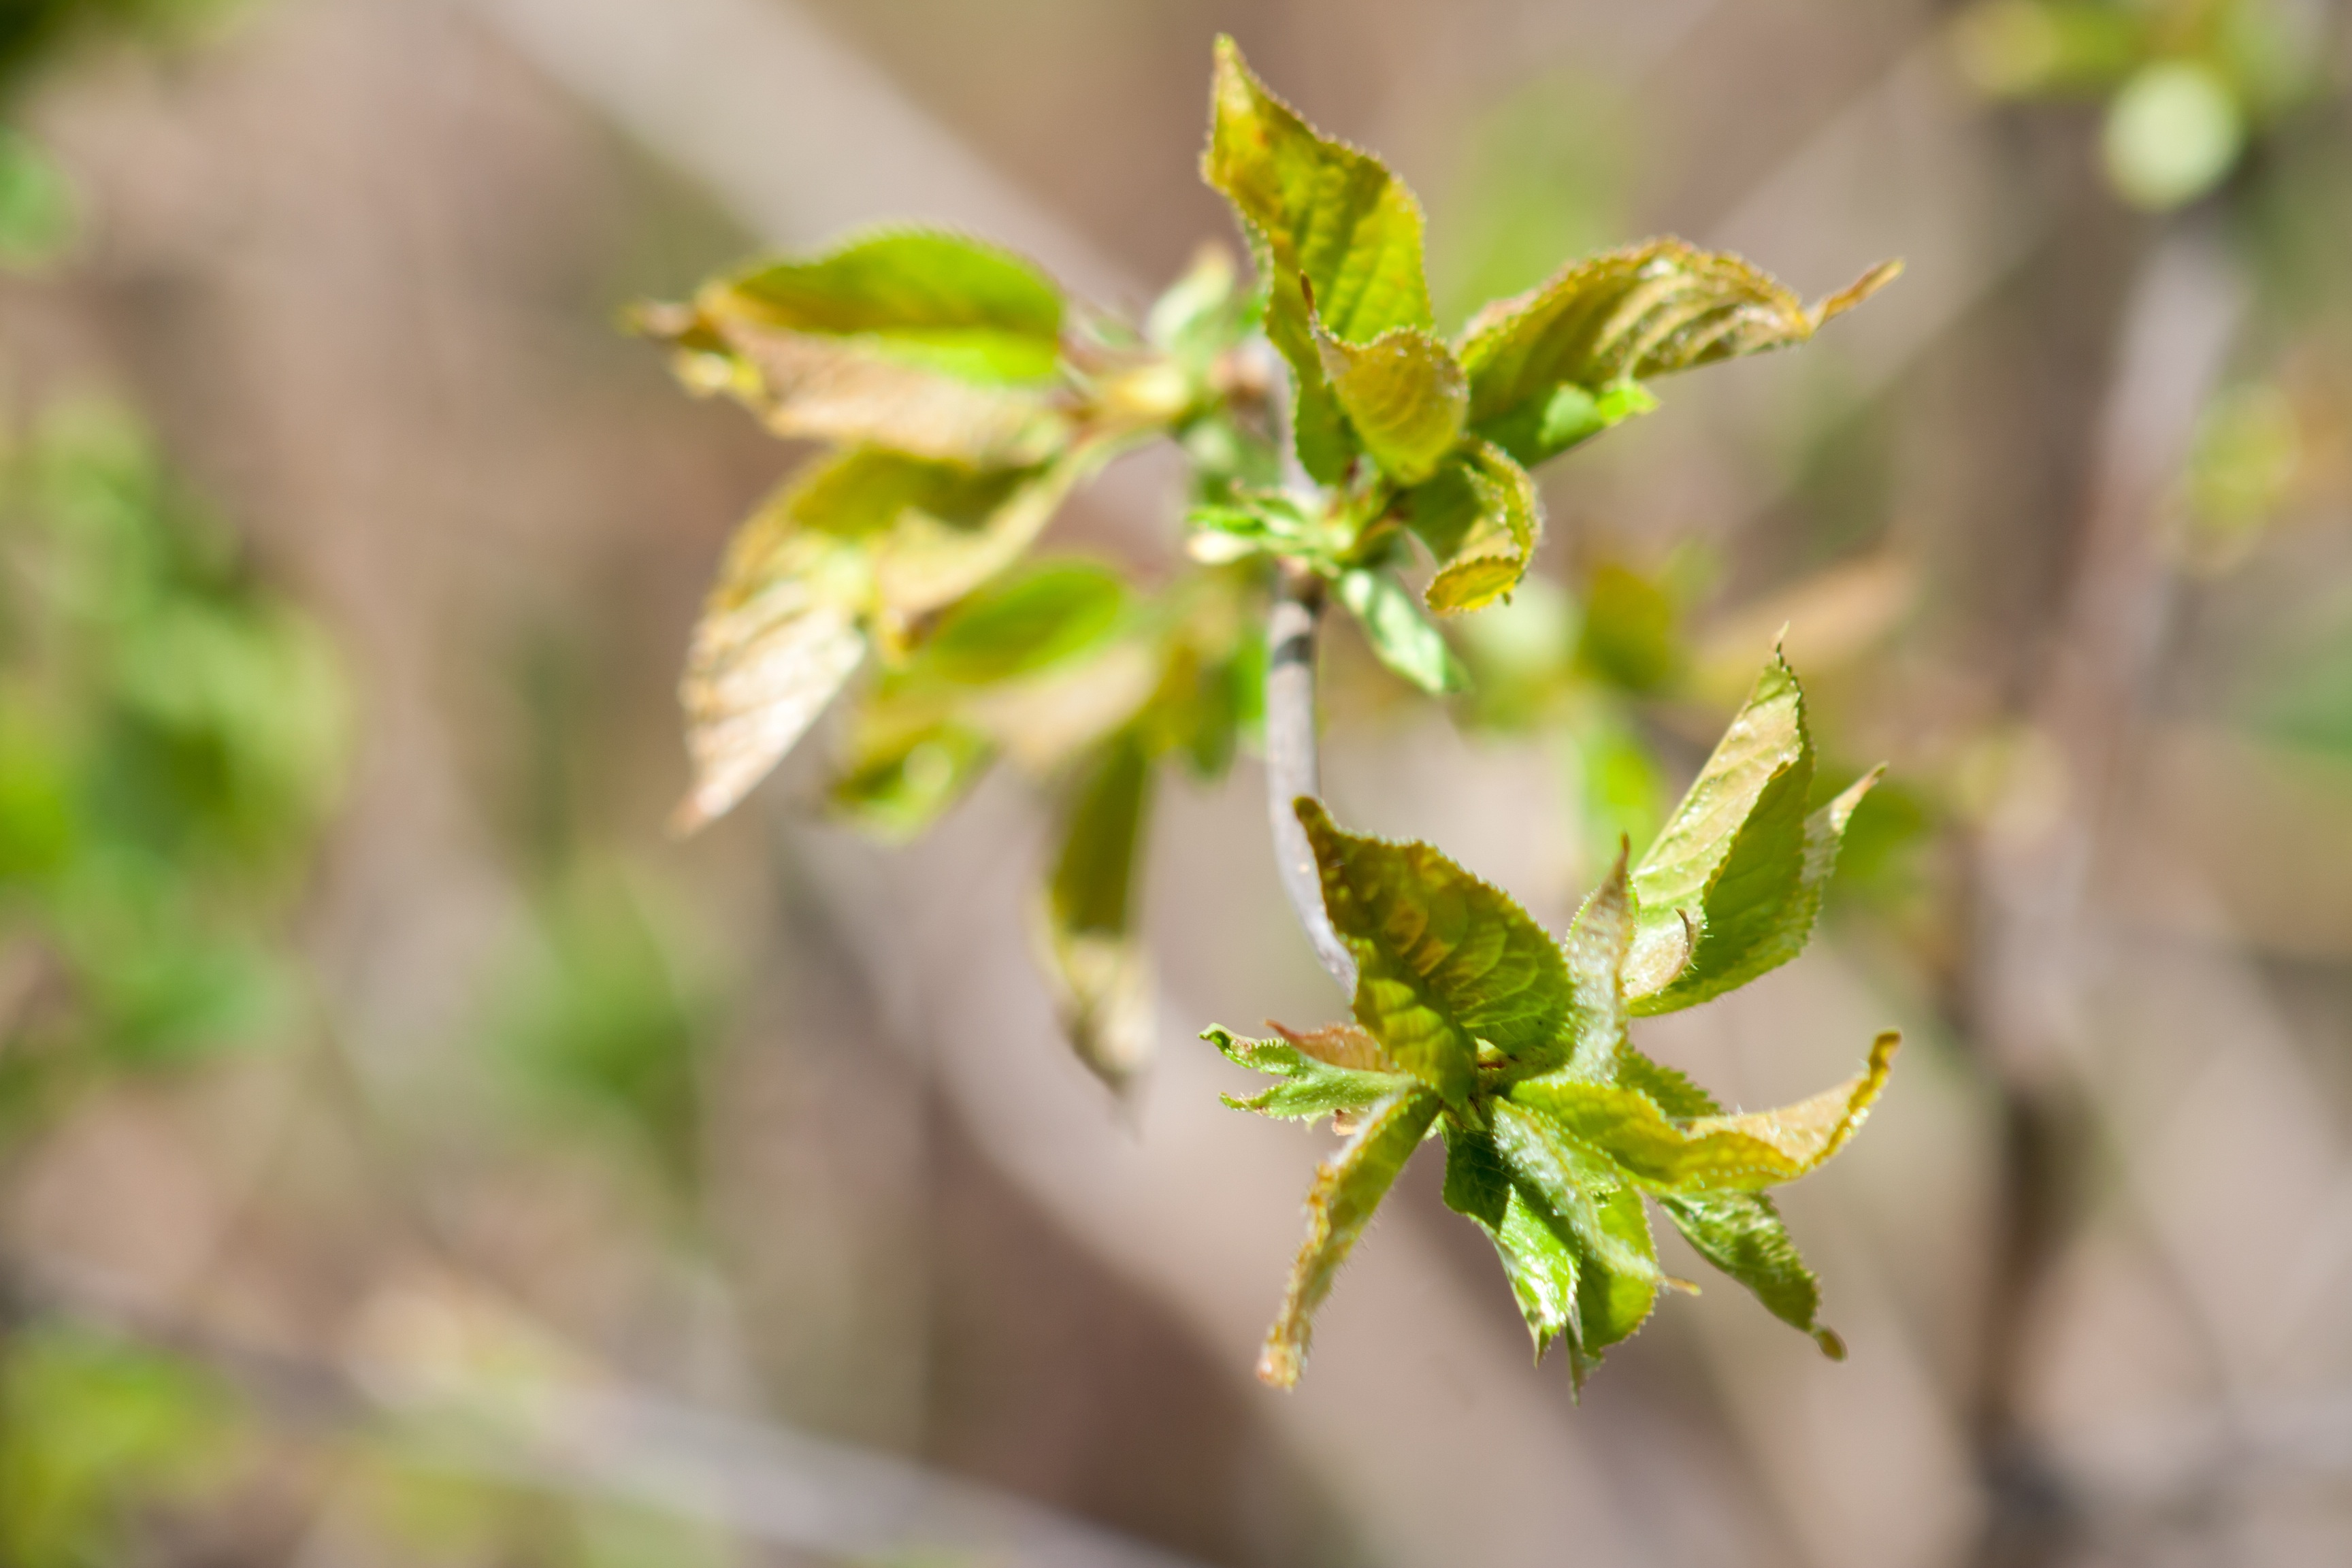
tree, nature, branch, blossom, plant, leaf, flower, fly, food, spring, green, produce, macro, park, botany, yellow, close, flora, eco, wildflower, close up, leaves, background, shrub, wallpaper, of course, macro photography, flowering plant, woody plant, land plant